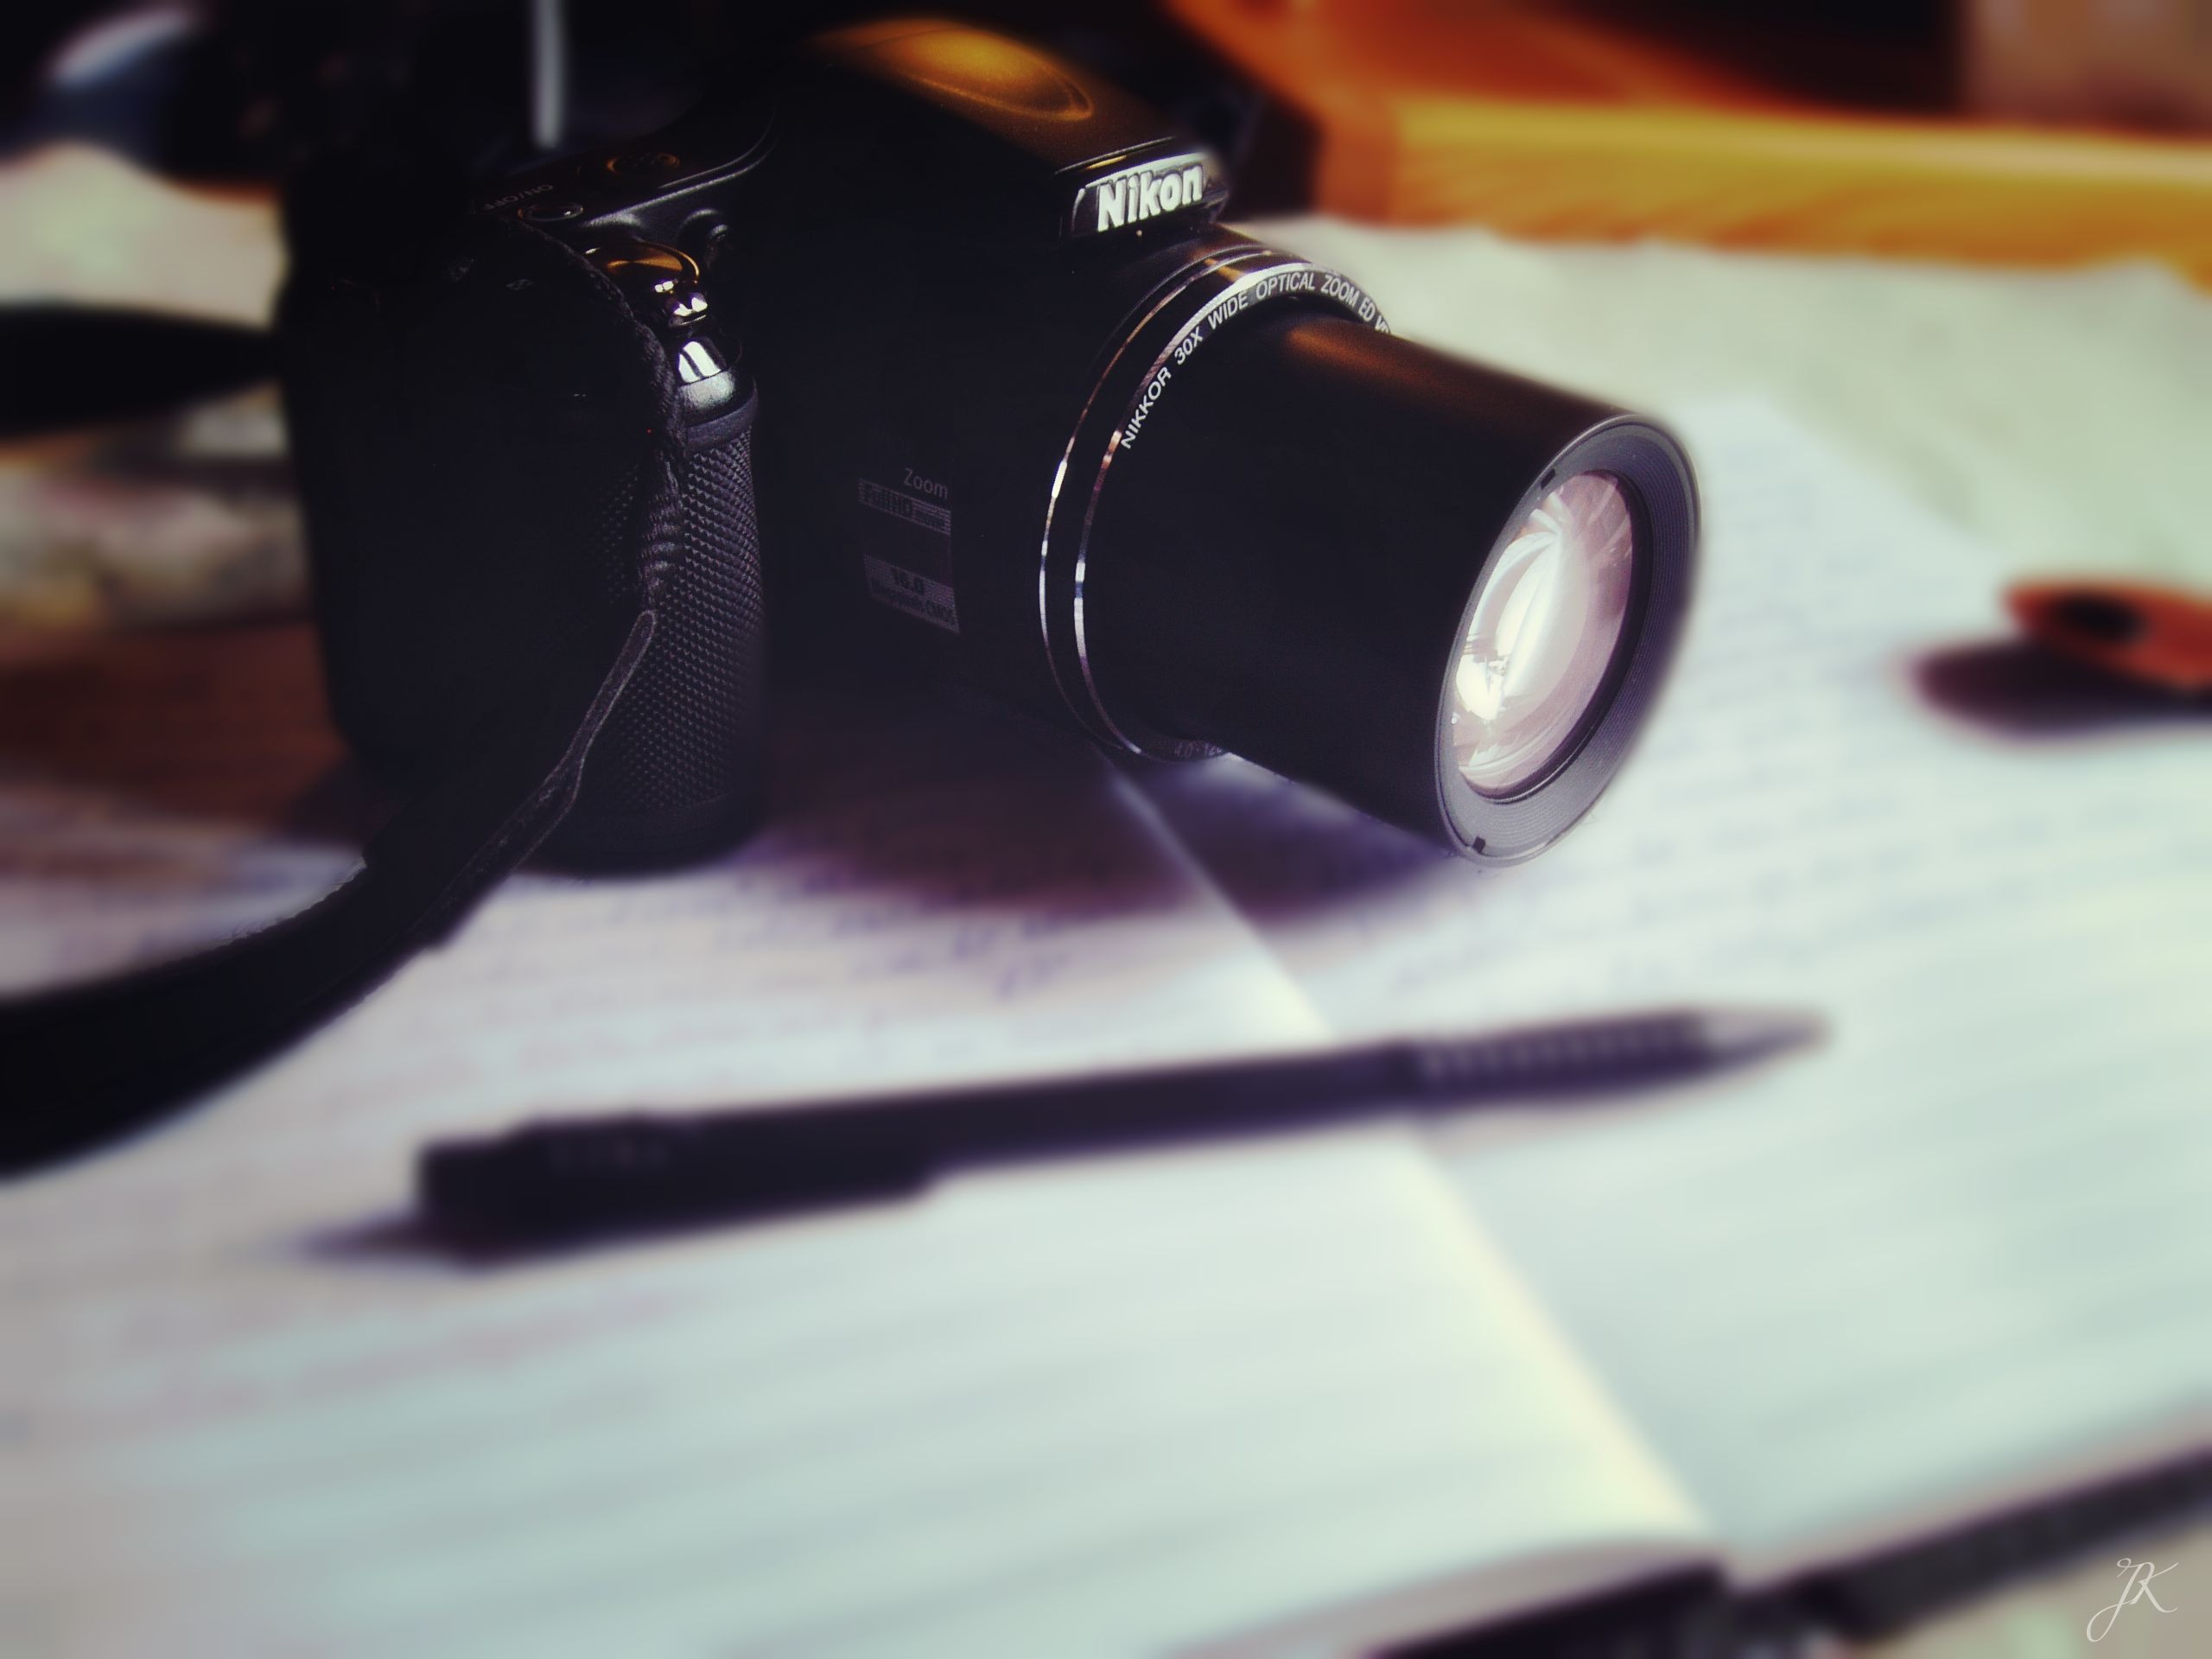
hand, white, camera, photography, pen, diary, color, black, close up, glasses, shape, optical instrument